The Learning Curve

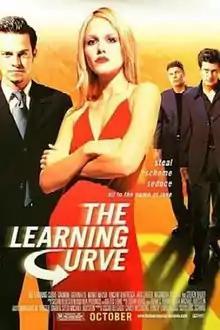
Theatrical release poster

The Learning Curve is a 2001 American thriller film about two Los Angeles nightclub scenesters who team up as con artists. It explores themes of ruthless ambition and its consequences. The film was directed by Eric Schwab, and stars Carmine Giovinazzo, Norbert Weisser, and Monet Mazur.